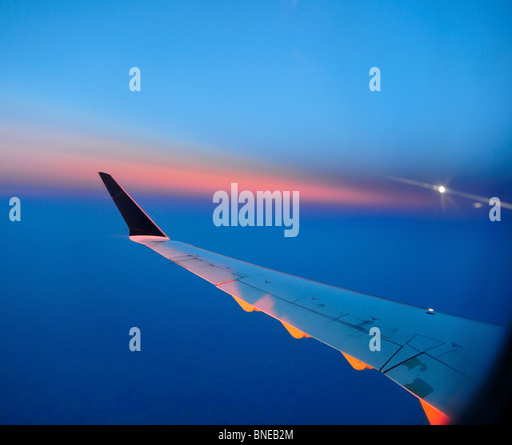
an airplane wing in sky